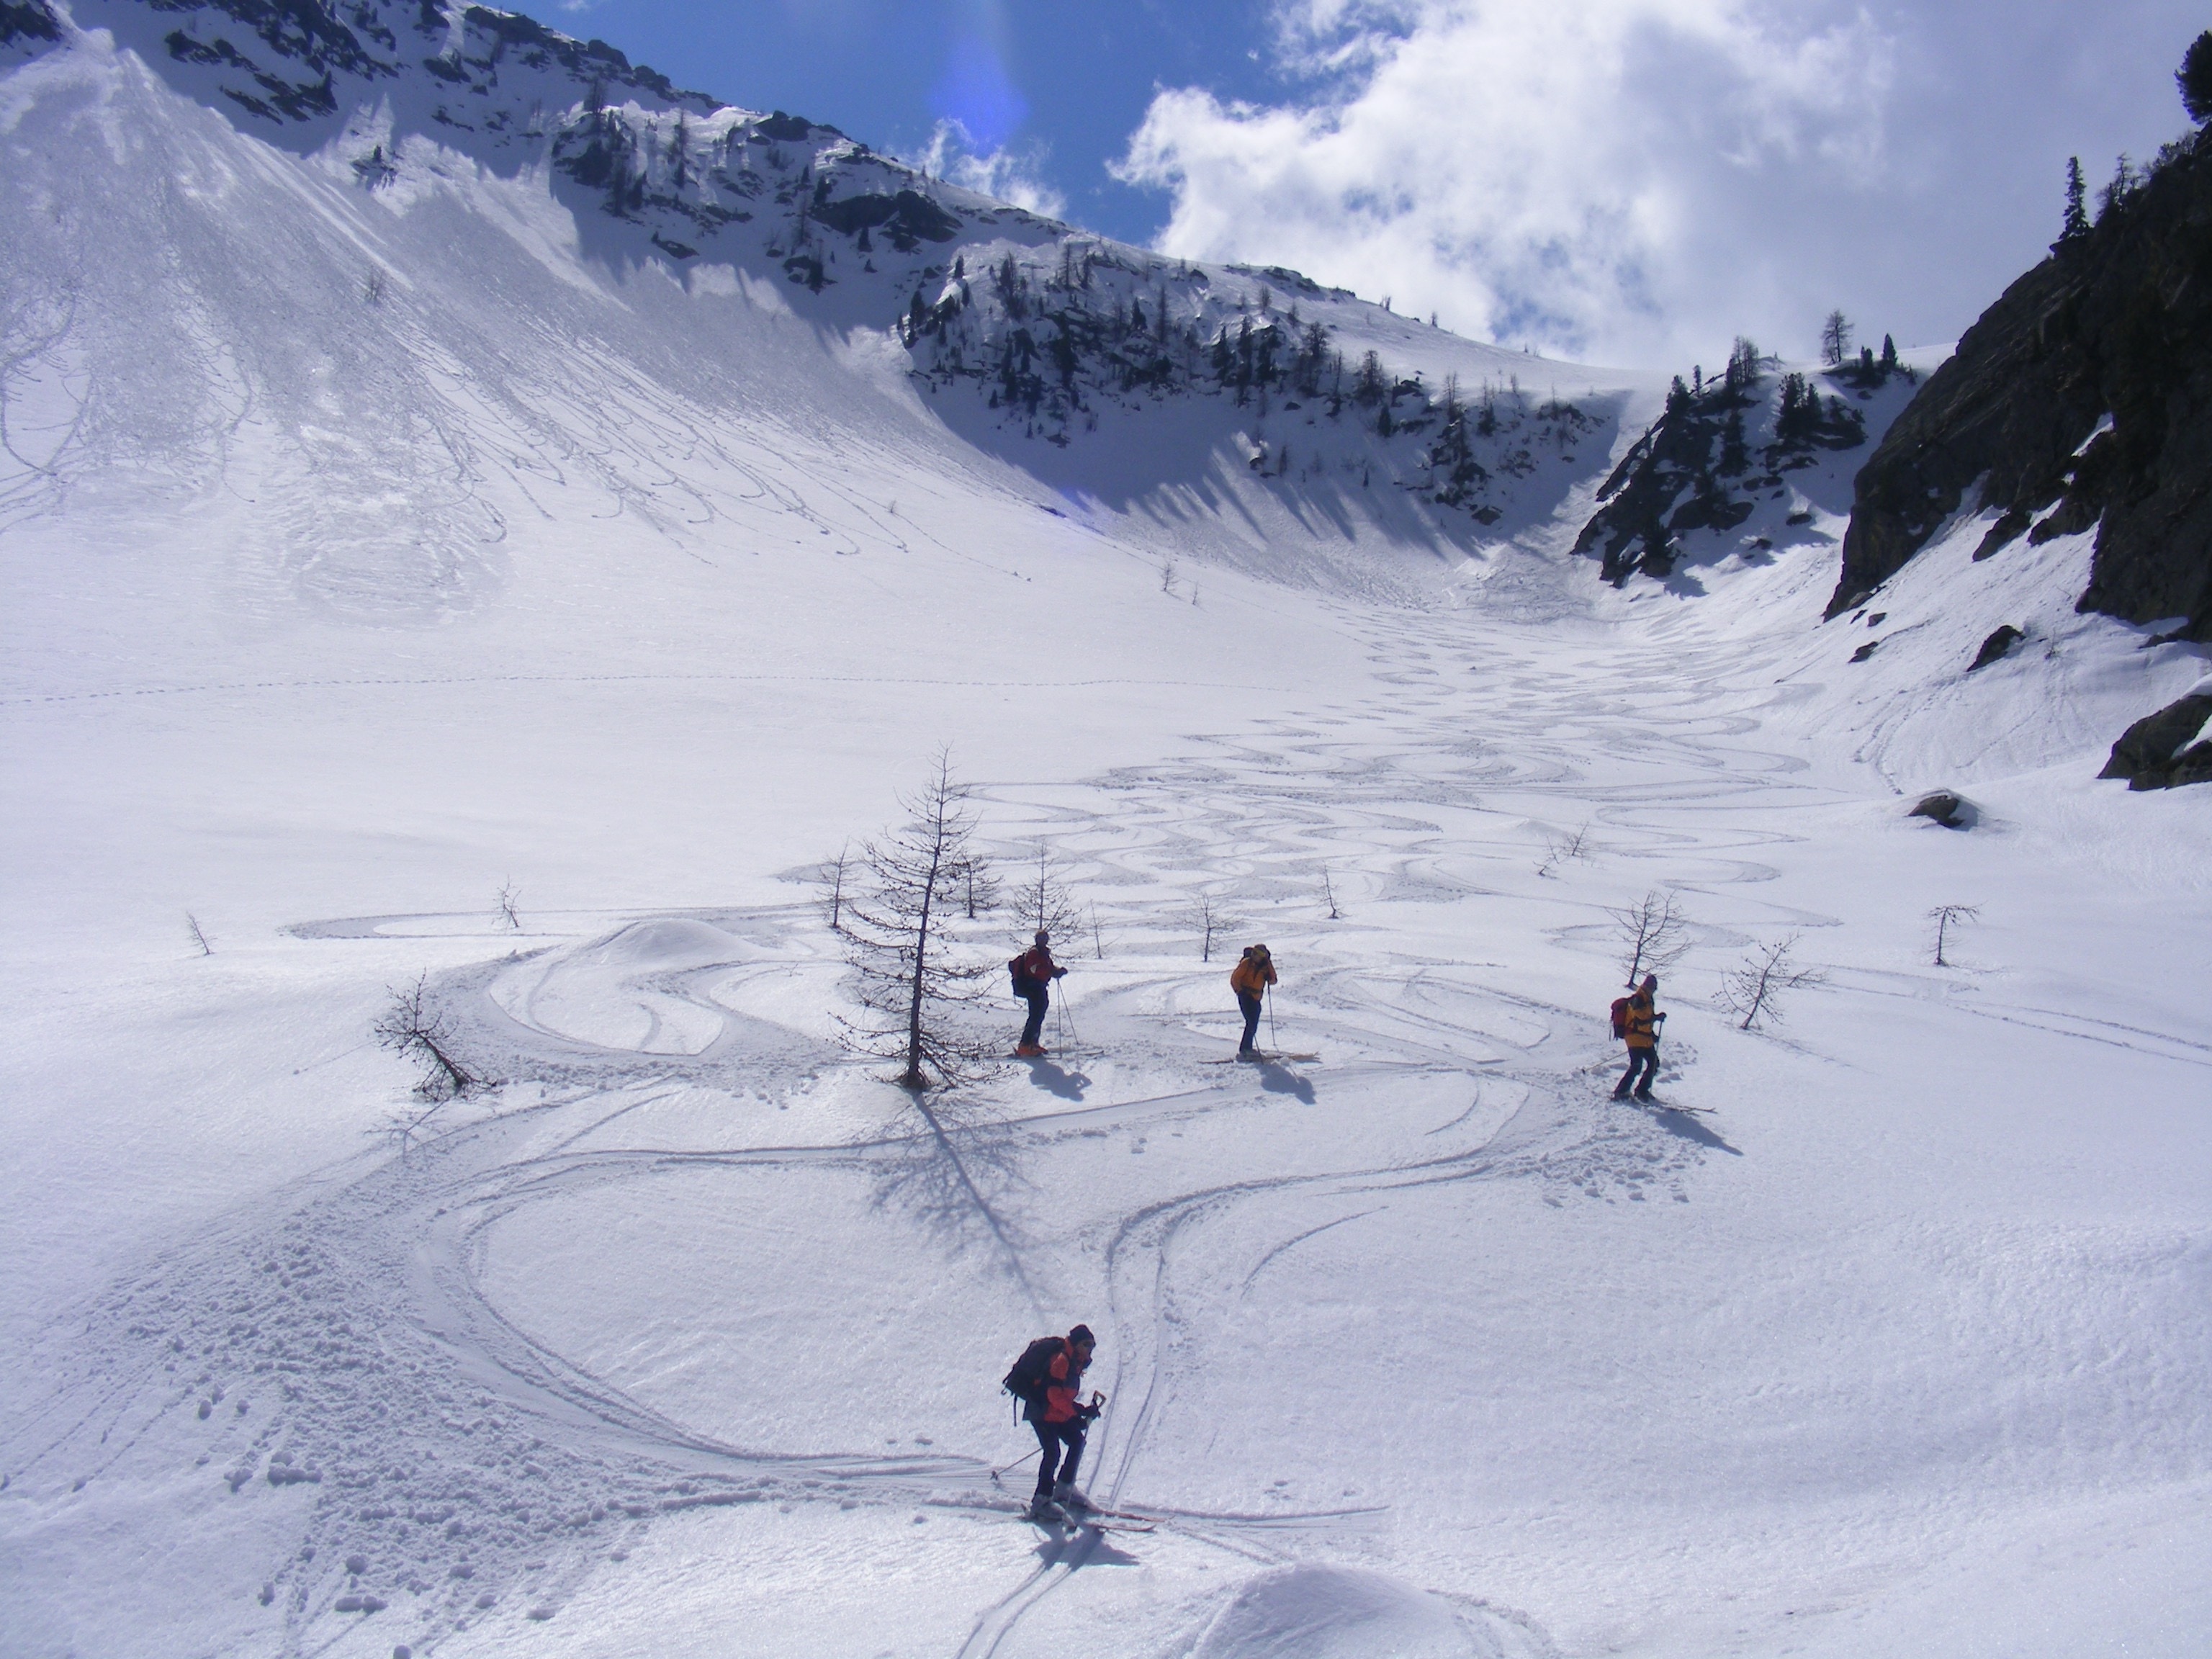
snow, winter, mountain range, recreation, alpine, skiing, sports equipment, upstream, winter sport, sports, resort, downhill, ski, footwear, piste, sci, ski touring, nordic skiing, ski mountaineering, ski equipment, zucco, alpine skiing, geological phenomenon, telemark skiing